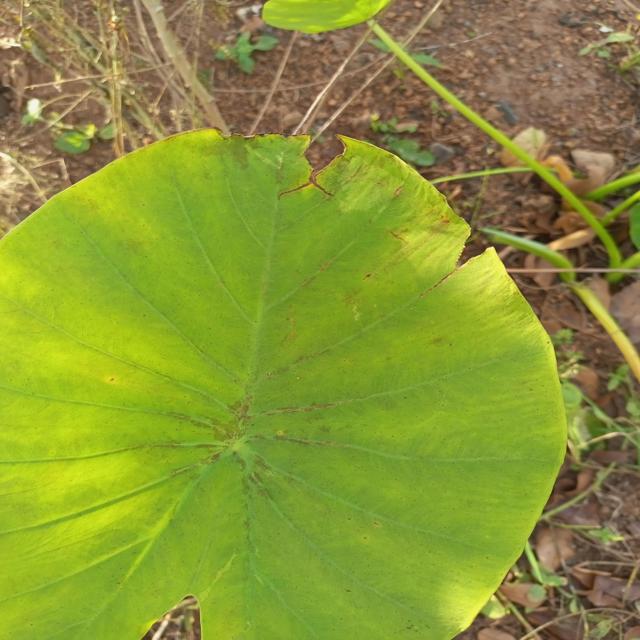
Label: Mid_Blight